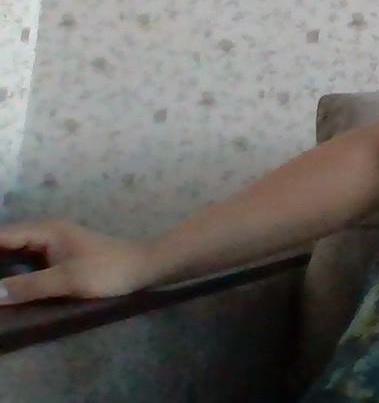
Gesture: no_gesture